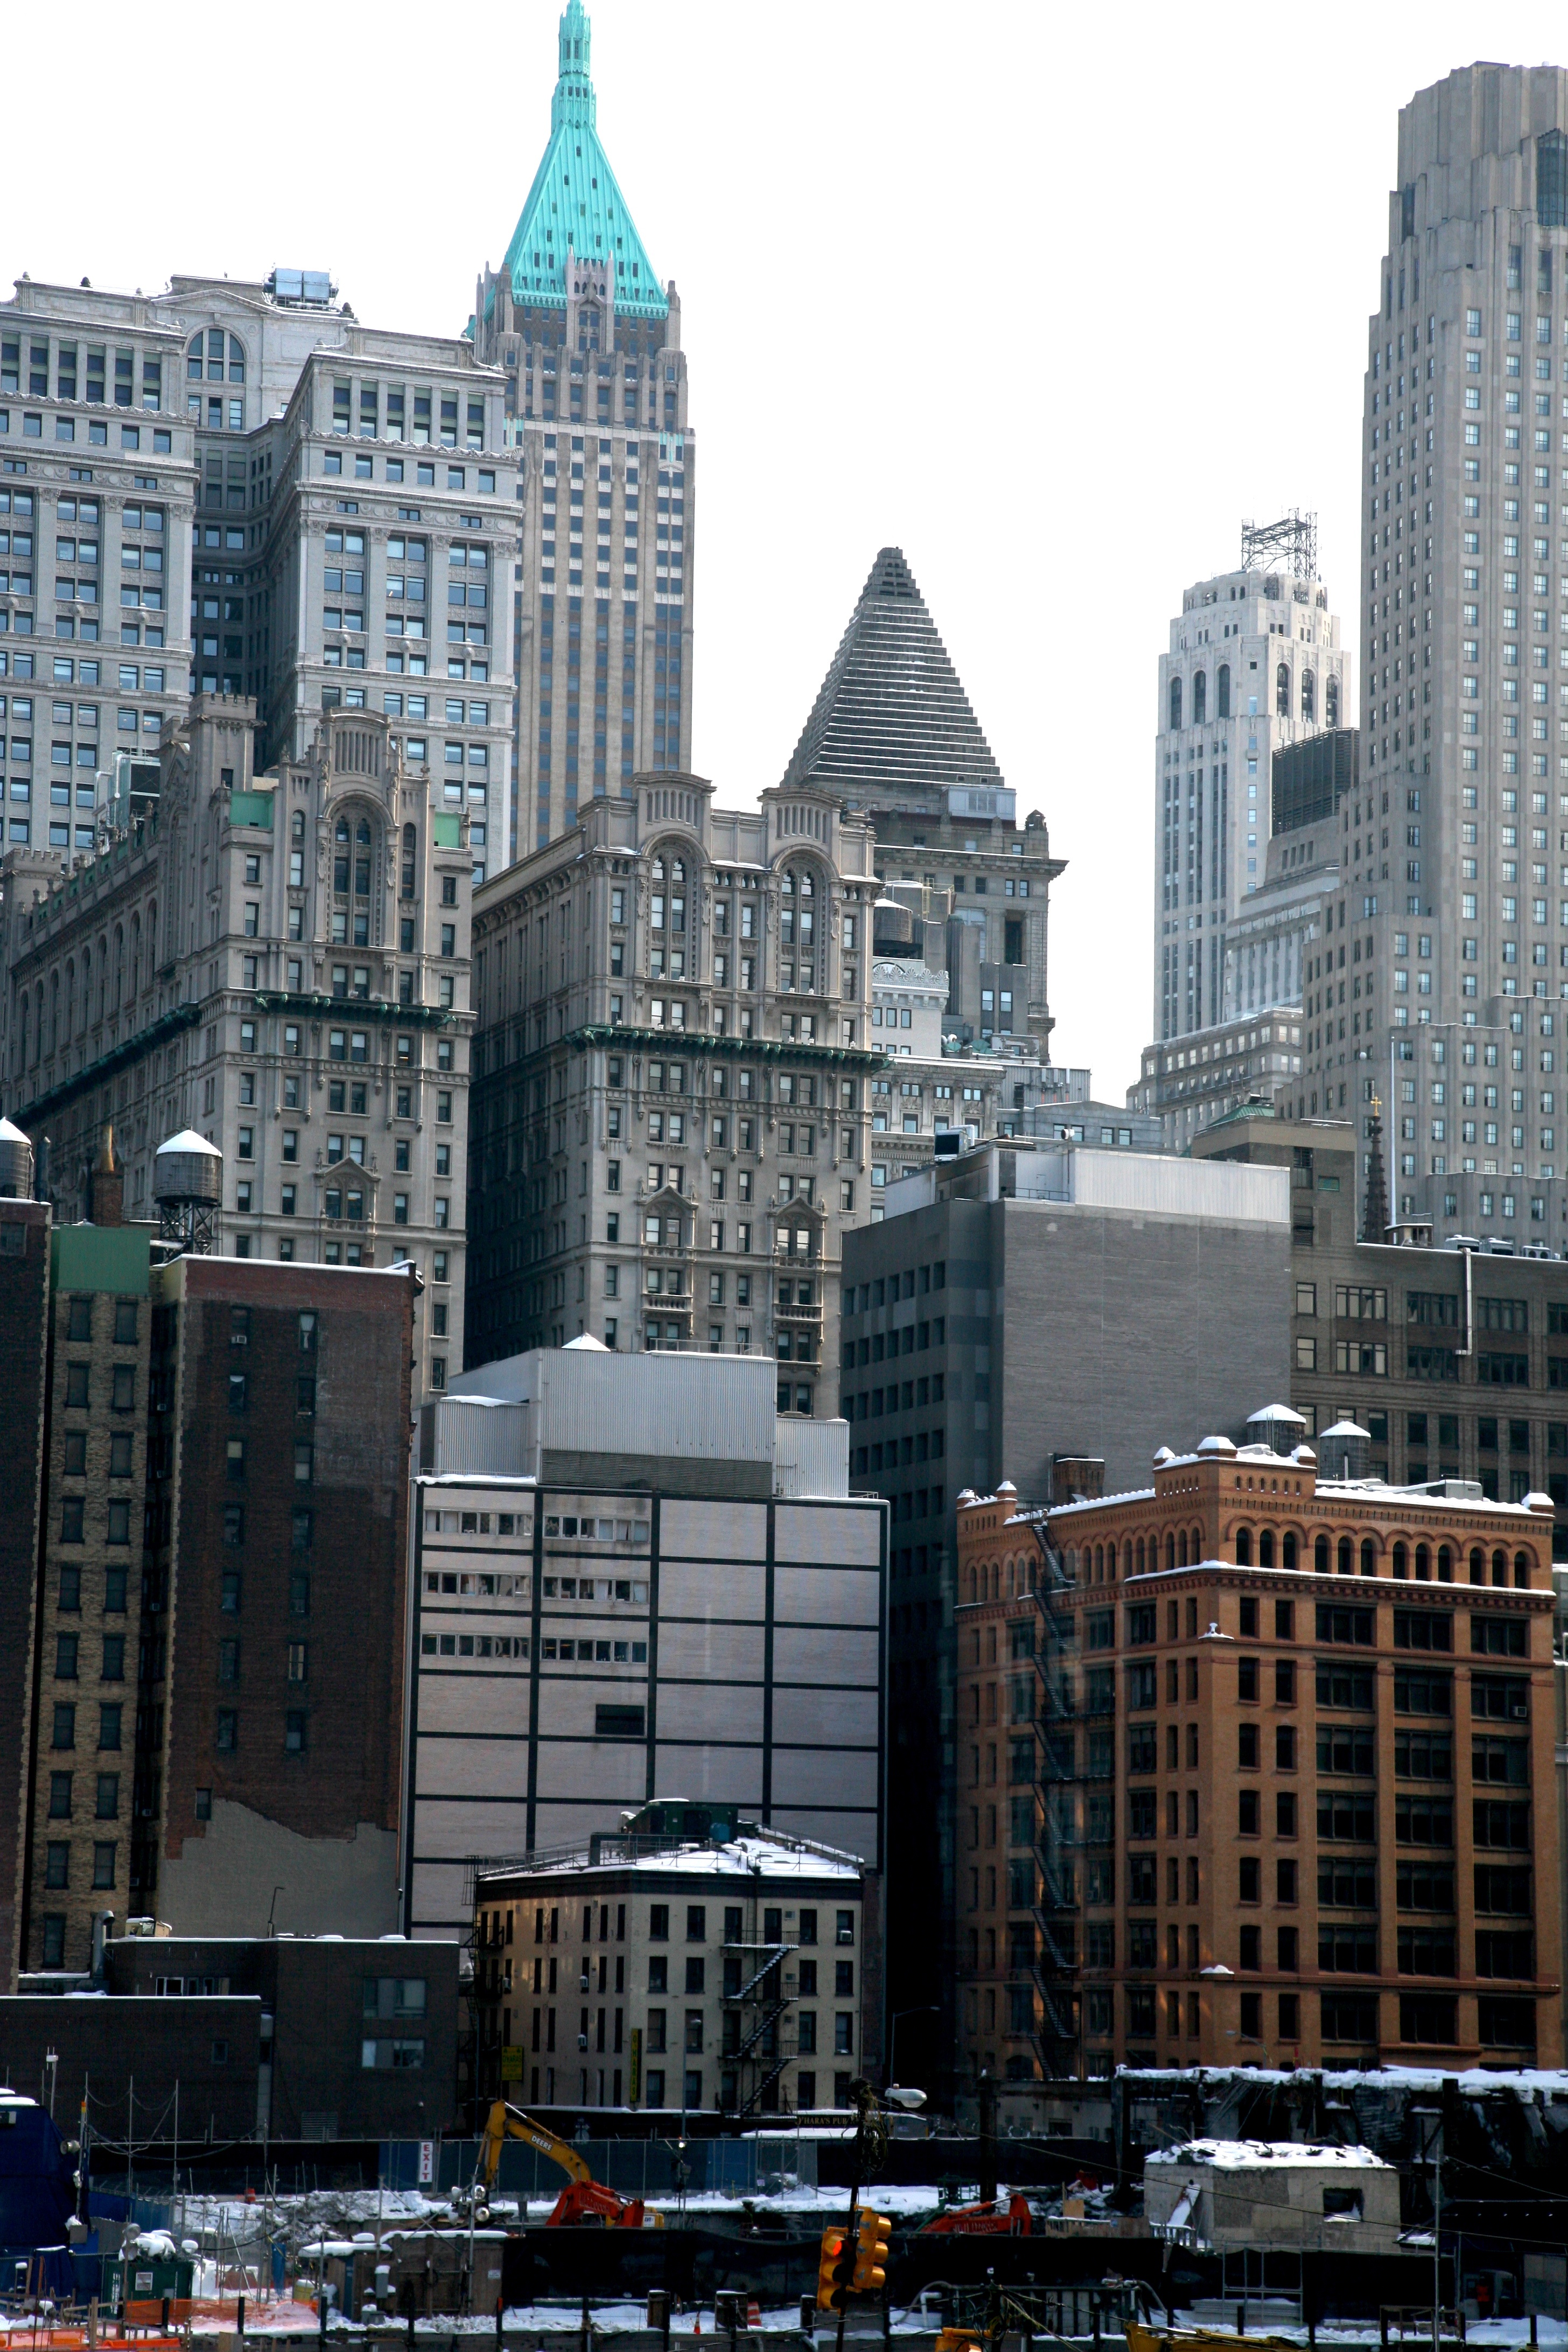
architecture, skyline, building, city, skyscraper, manhattan, cityscape, downtown, tower, nyc, landmark, tower block, newyork, newyorkcity, ny, 911, worldtradecenter, lowermanhattan, metropolis, wtc, groundzero, september11th, worldtradecentersite, september11attacks, neighbourhood, urban area, residential area, geographical feature, human settlement, metropolitan area